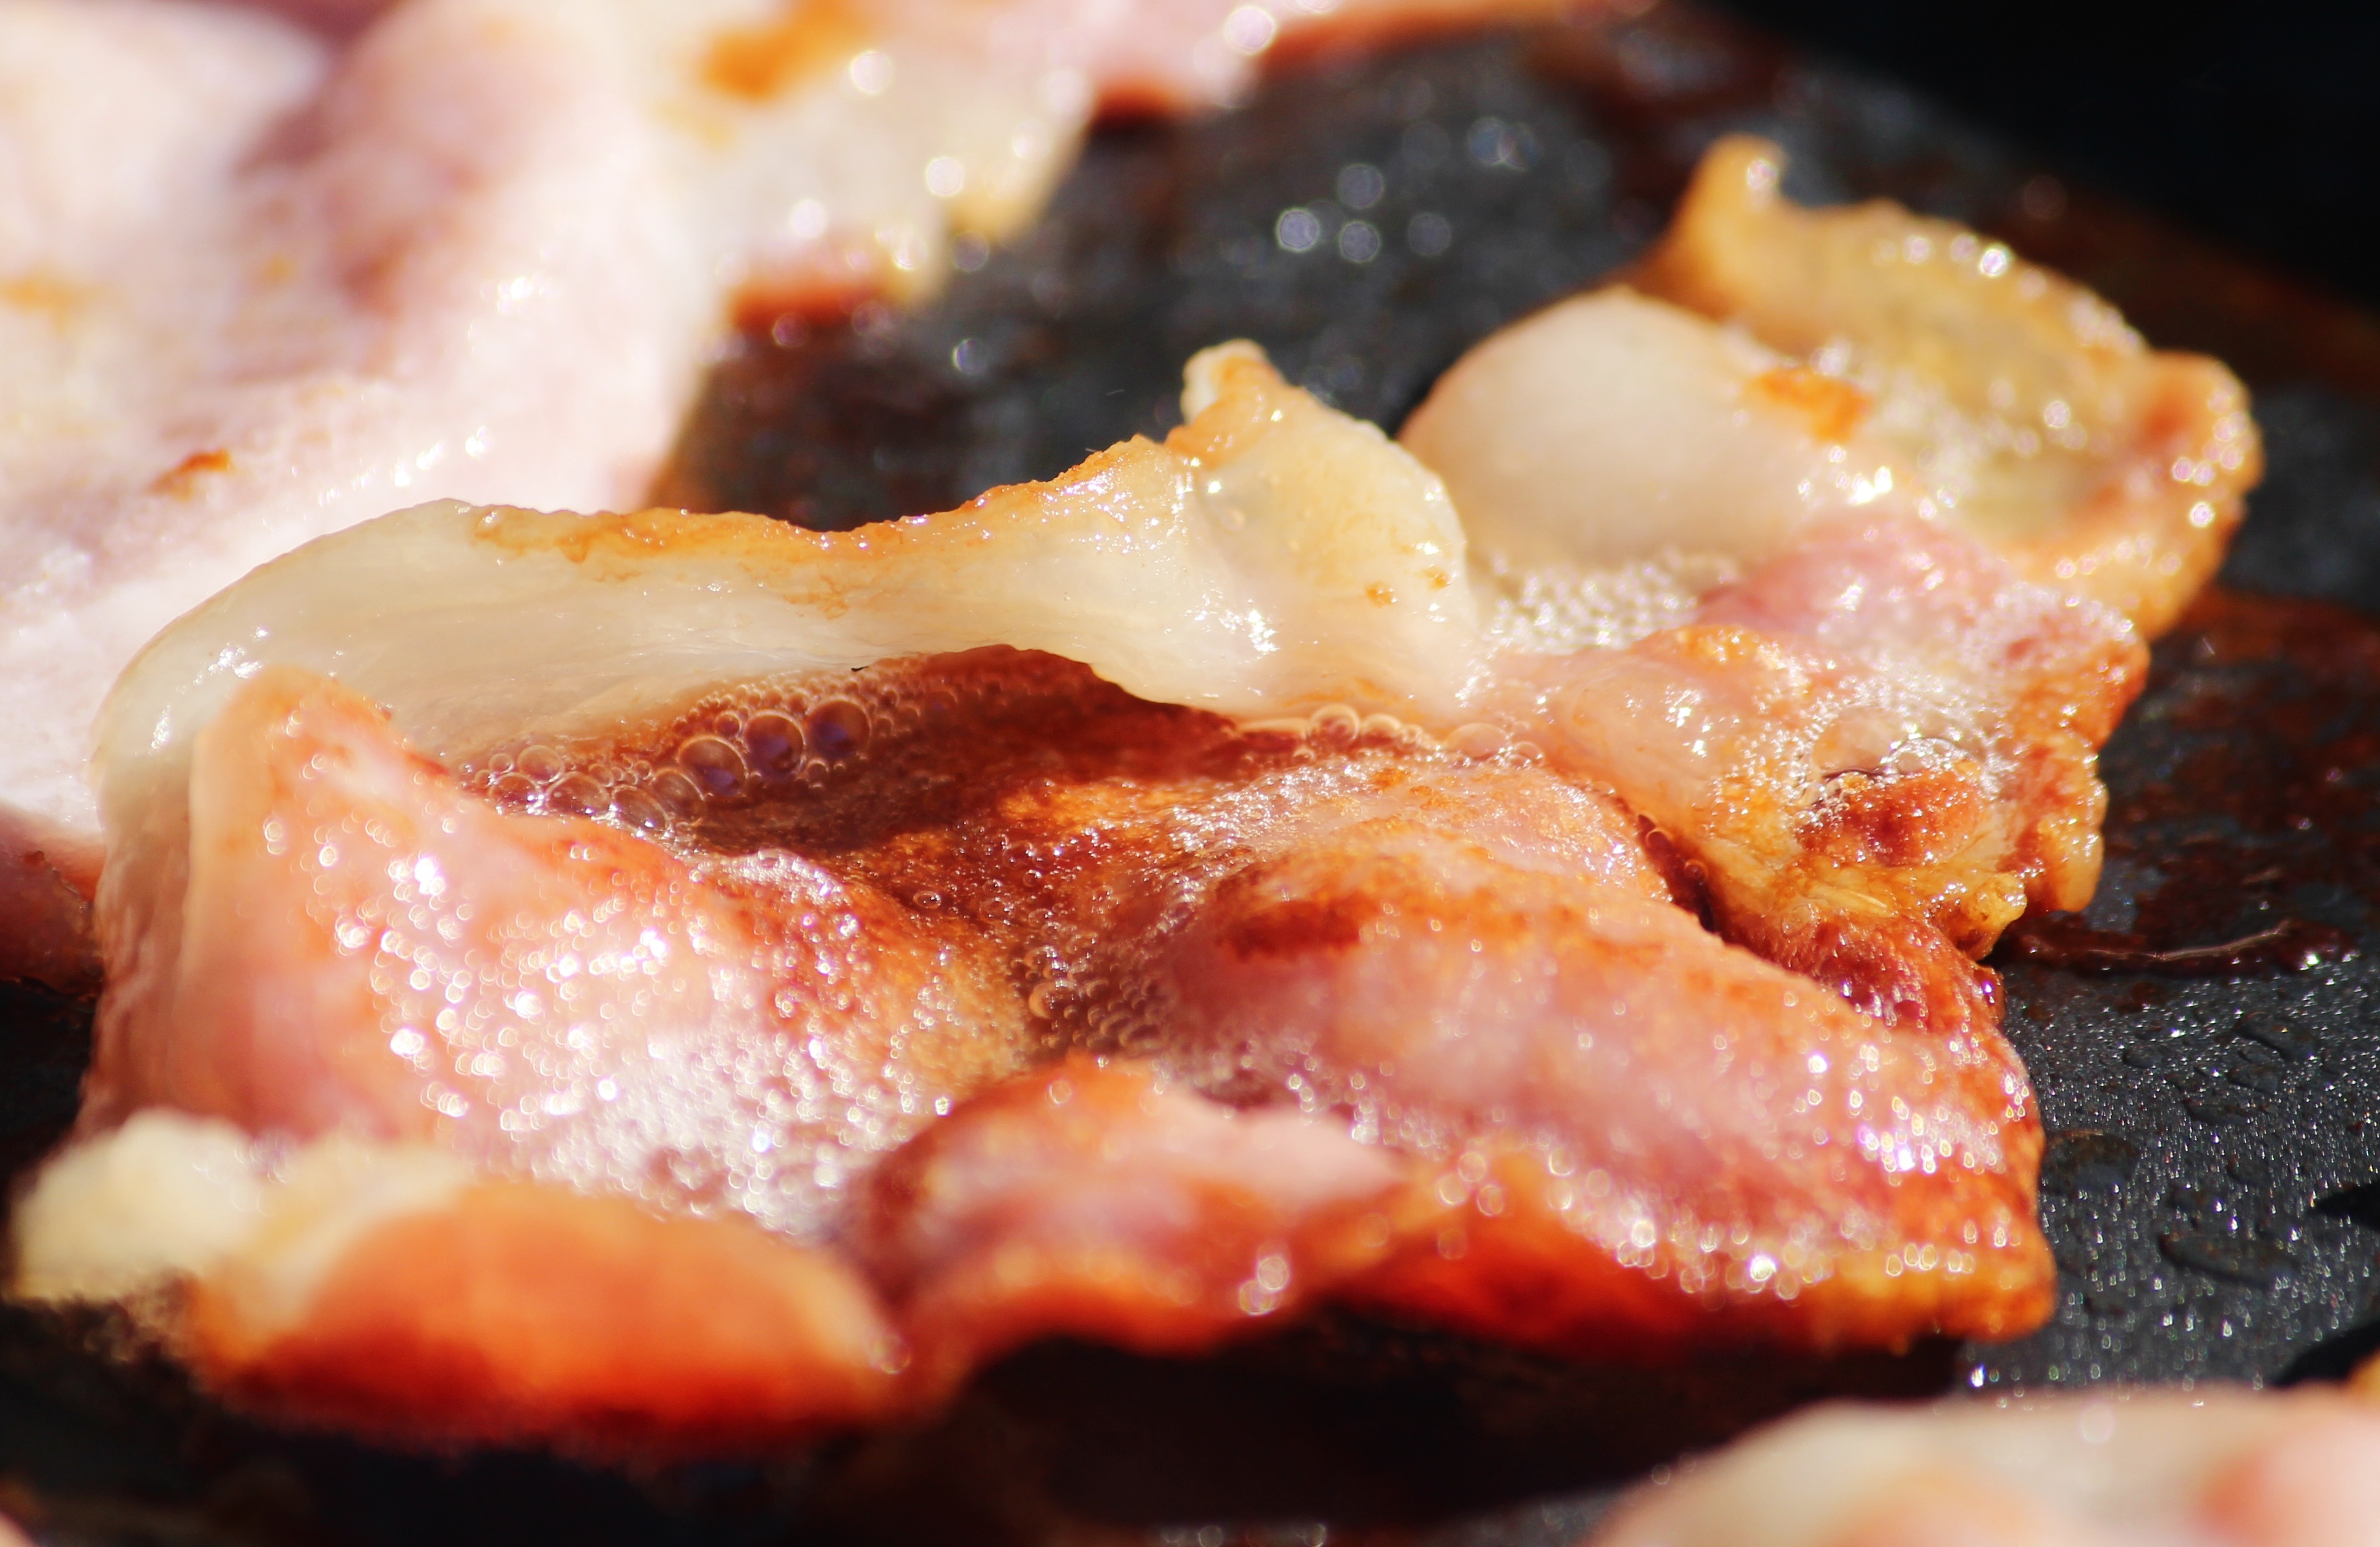
dish, food, produce, meat, pork, cuisine, delicious, bacon, asian food, fry, crispy, ham, samgyeopsal